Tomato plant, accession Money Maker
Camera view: horizontal (90 deg, fisheye); turntable rotation: 240 degrees
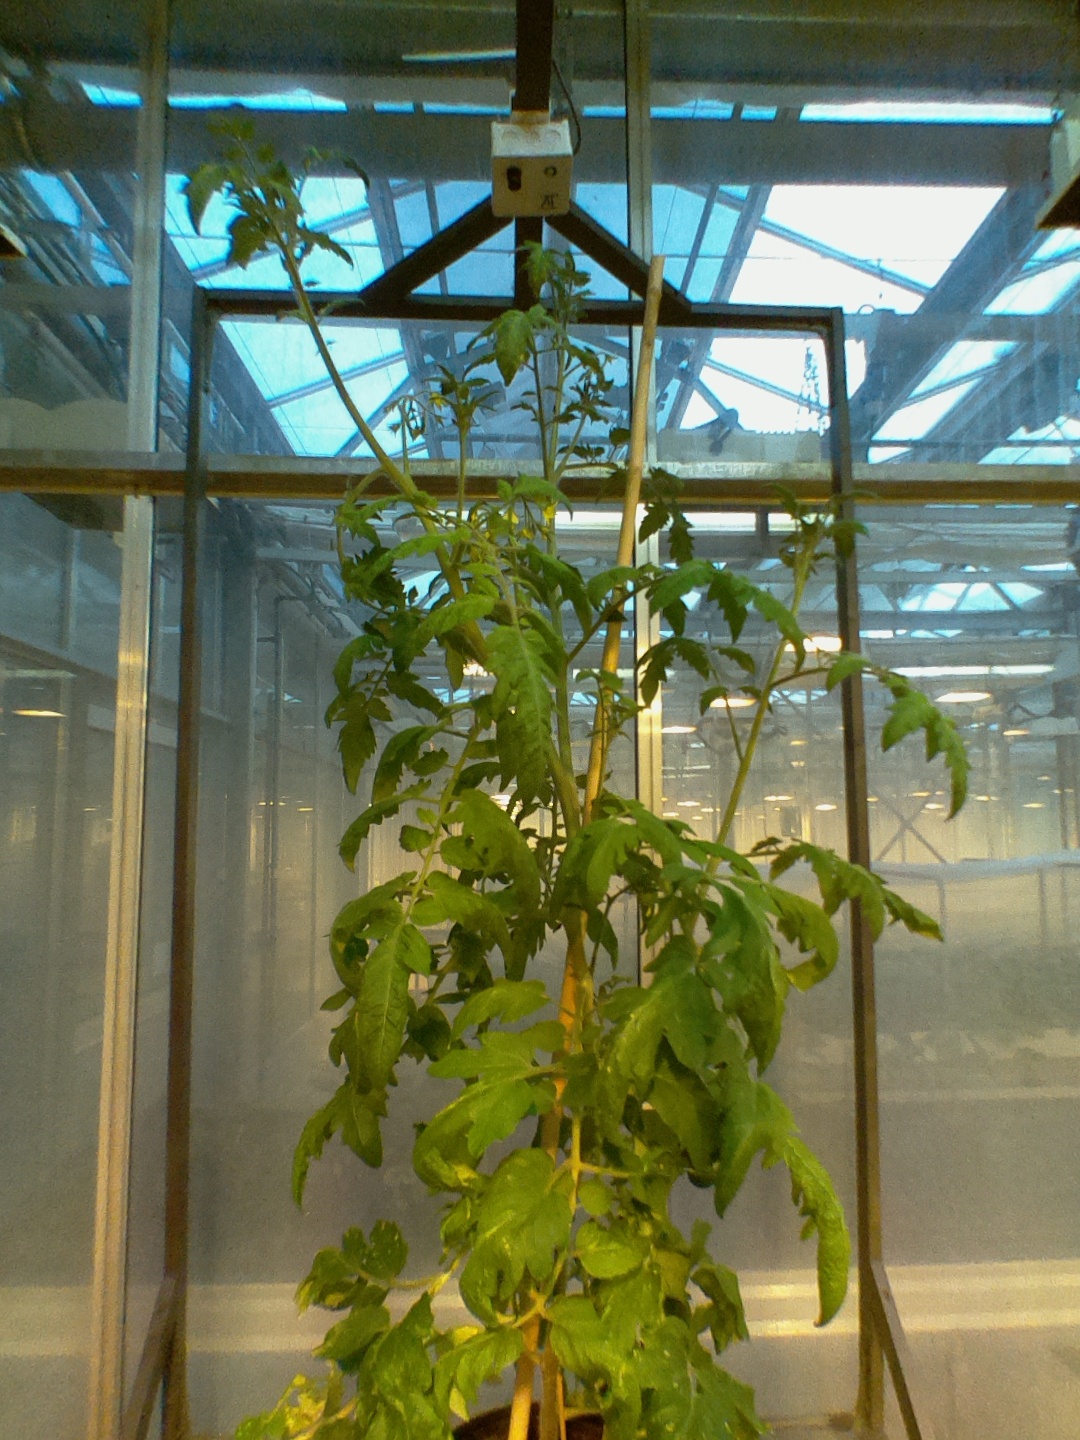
BBCH growth stage 71: 10%-20% of final fruit size